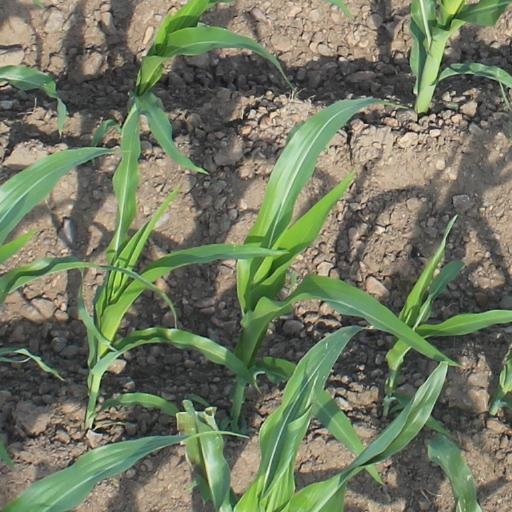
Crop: maize; corn